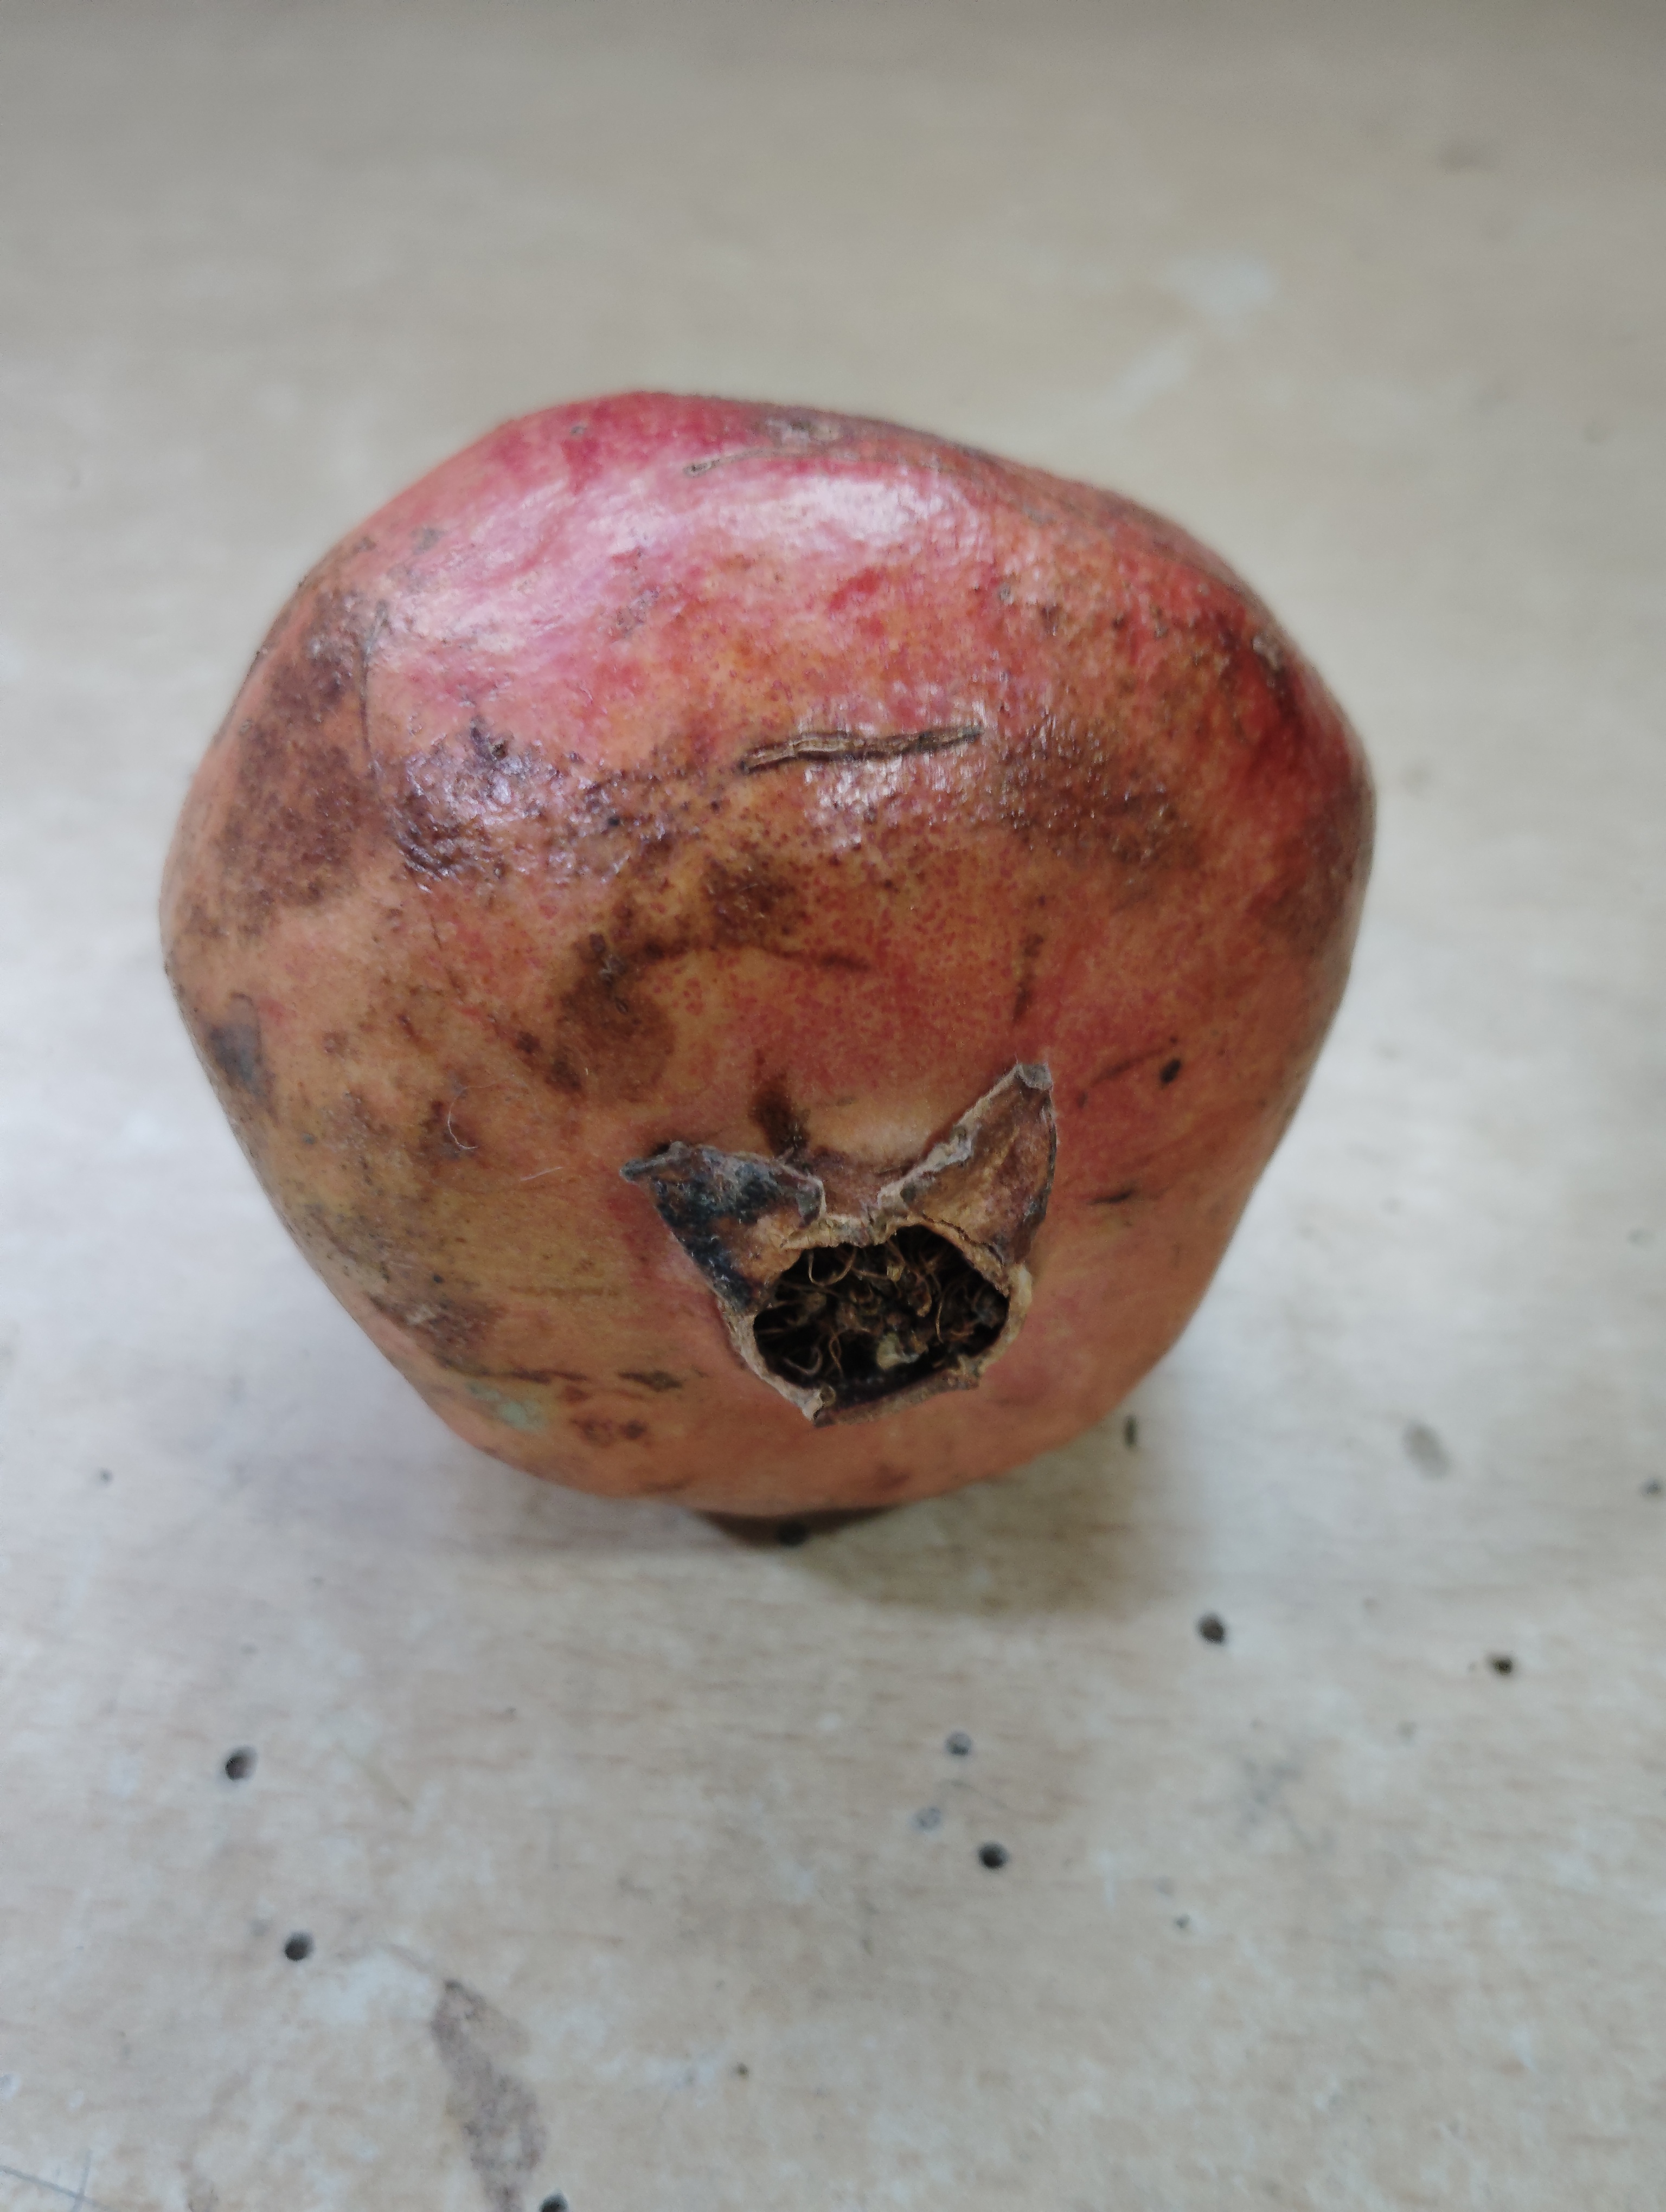
Label: Minor Defect